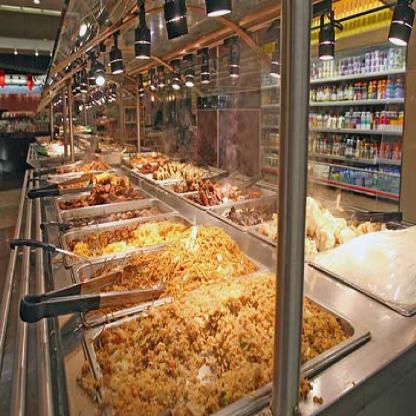
Scene: Indoor